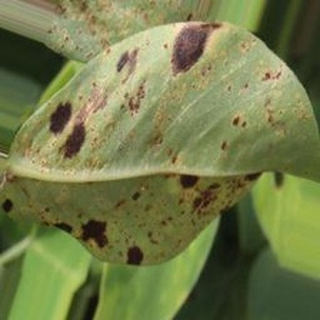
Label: groundnut_rust